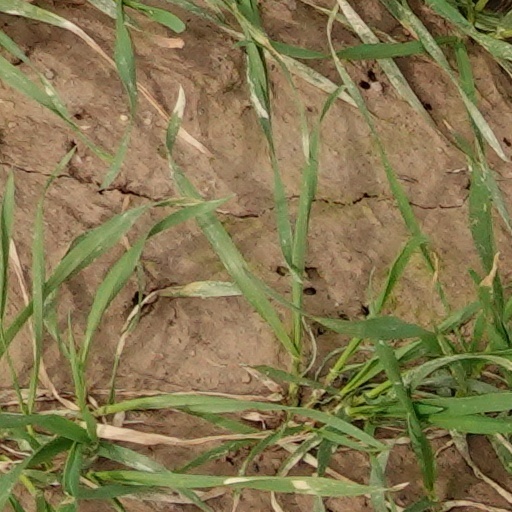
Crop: wheat